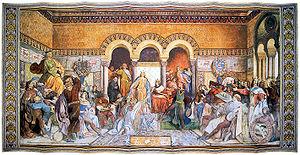
Le Tournoi des chanteurs de la Wartbourg ou guerre de Wartburg est une collection de Sangsprittigichte du XIIIᵉ siècle autour d'un prétendu concours de poètes sur la Wartburg de Thuringe.